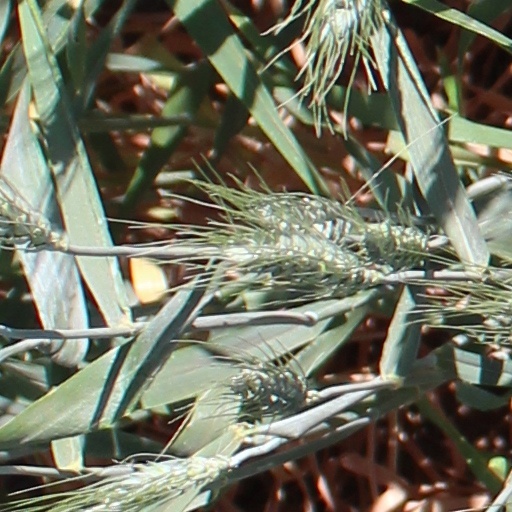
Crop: wheat